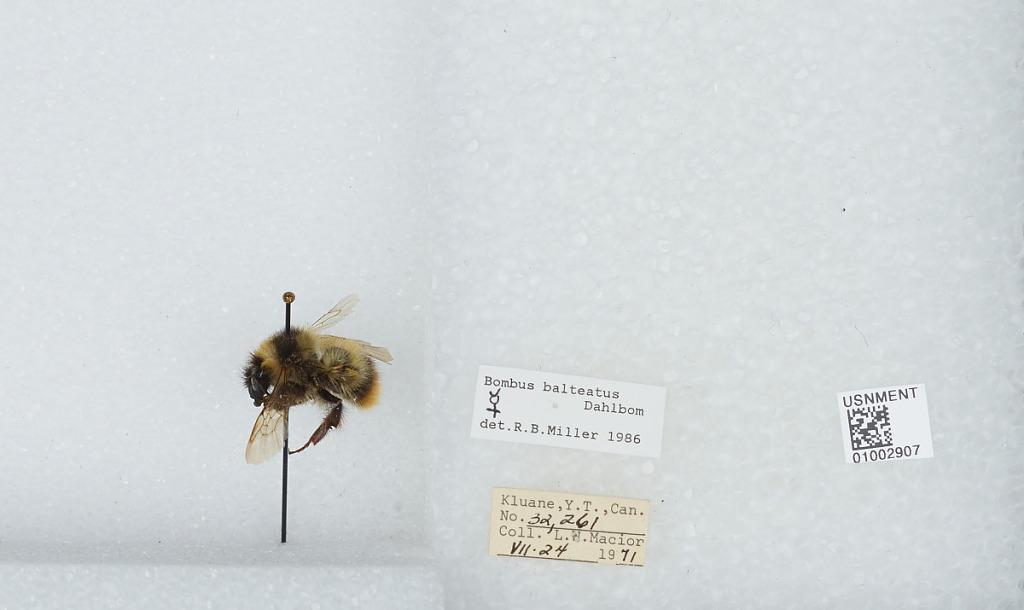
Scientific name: Bombus (Alpinobombus) balteatus Dahlbom
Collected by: L. Macior
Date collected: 1971-7-24
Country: Canada
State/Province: Yukon Territory
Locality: Kluane National Park and Preserve
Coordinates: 60.75, -139.5
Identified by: Miller, R. B.